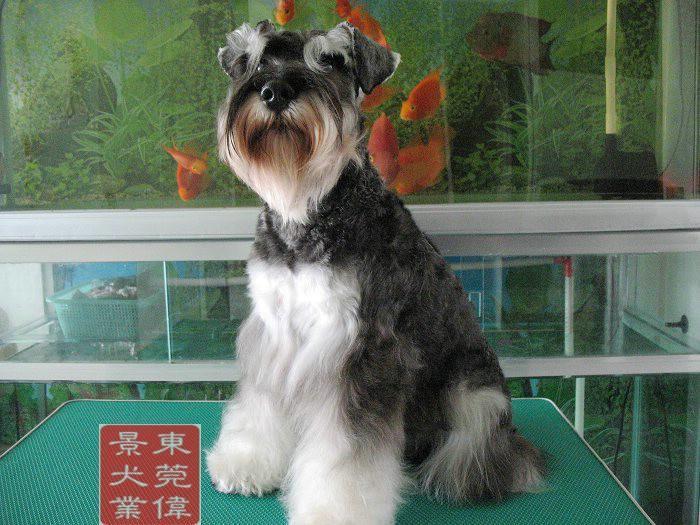
standard_schnauzer